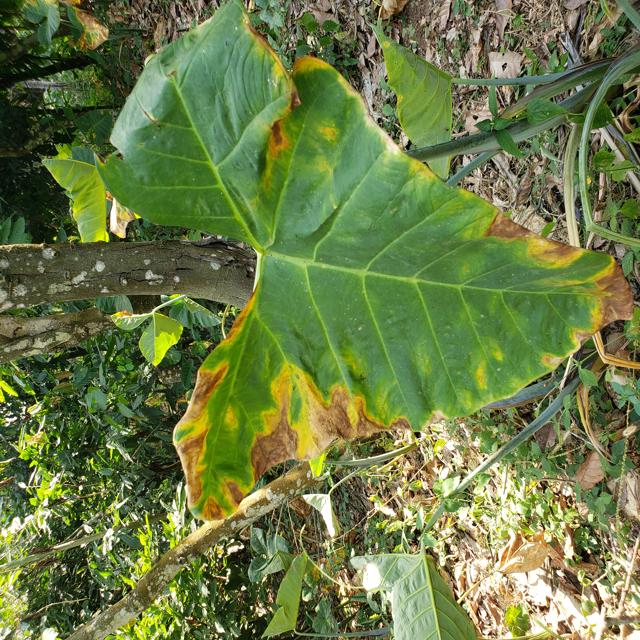
Label: Mid_Blight